Protected areas of Indonesia

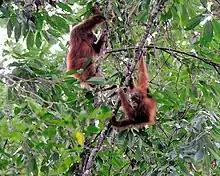
Orangutans in Gunung Leuser NP, one of three parks that form the Tropical Rainforest Heritage of Sumatra.

There are 57 national parks in Indonesia, of which 9 are predominantly marine.